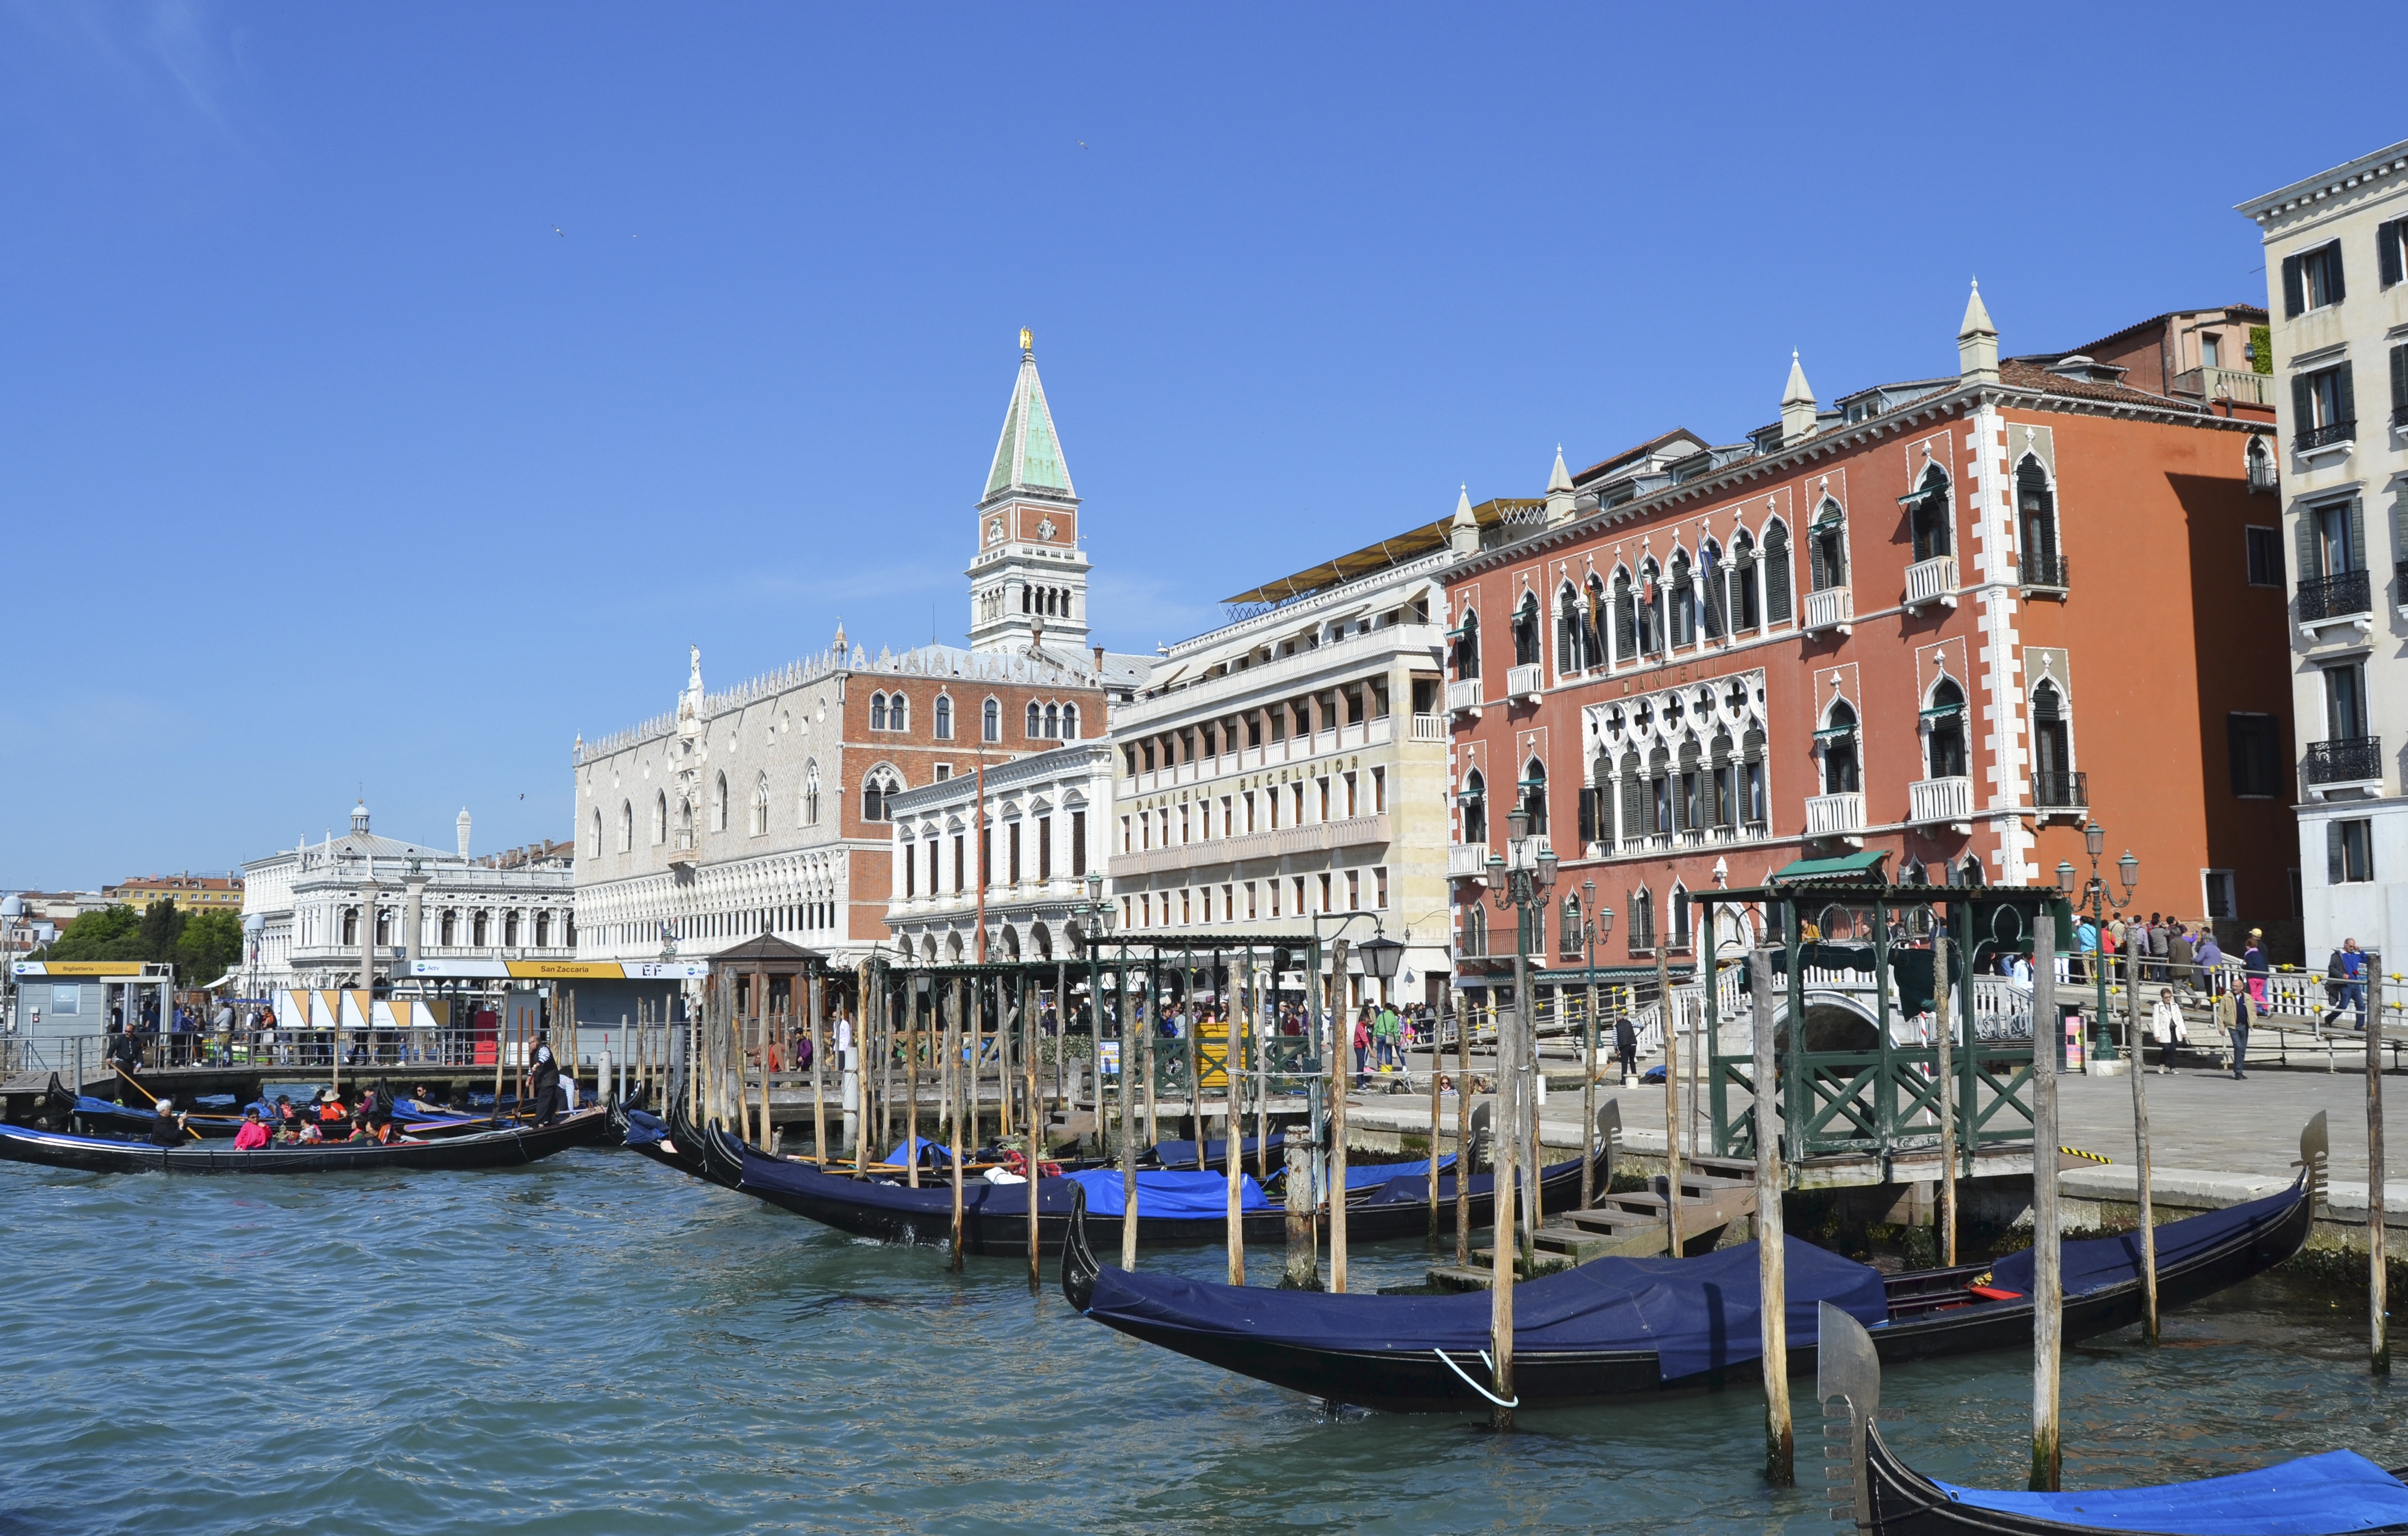
sea, sky, boat, shore, city, canal, vehicle, italy, venice, waterway, boating, channel, gondola, gondolas, watercraft, channels